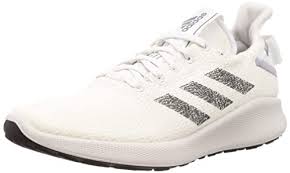
Label: Boat